Osphronemus

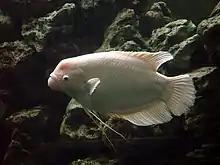
A white "Osphronemus goramy", achieved through selective breeding in captivity

As suggested by their English name, they are by far the largest gouramis, reaching in standard length depending on the exact species involved. Possibly the largest recorded specimen, an "O. septemfasciatus" caught in Sarawak, was in standard length and weighed . Although the species are overall similar, they do differ in details of their pattern and colour, with some species having black or red sections or markings.